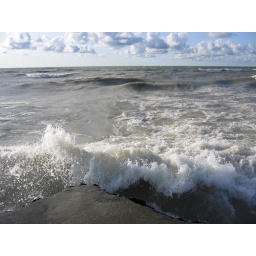
Moments before a large wave crashes against the lighthouse tower in Grand Bend Ontario.